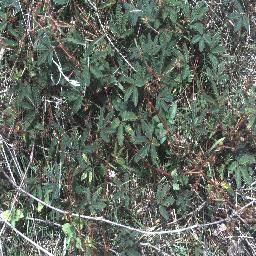
Label: negative